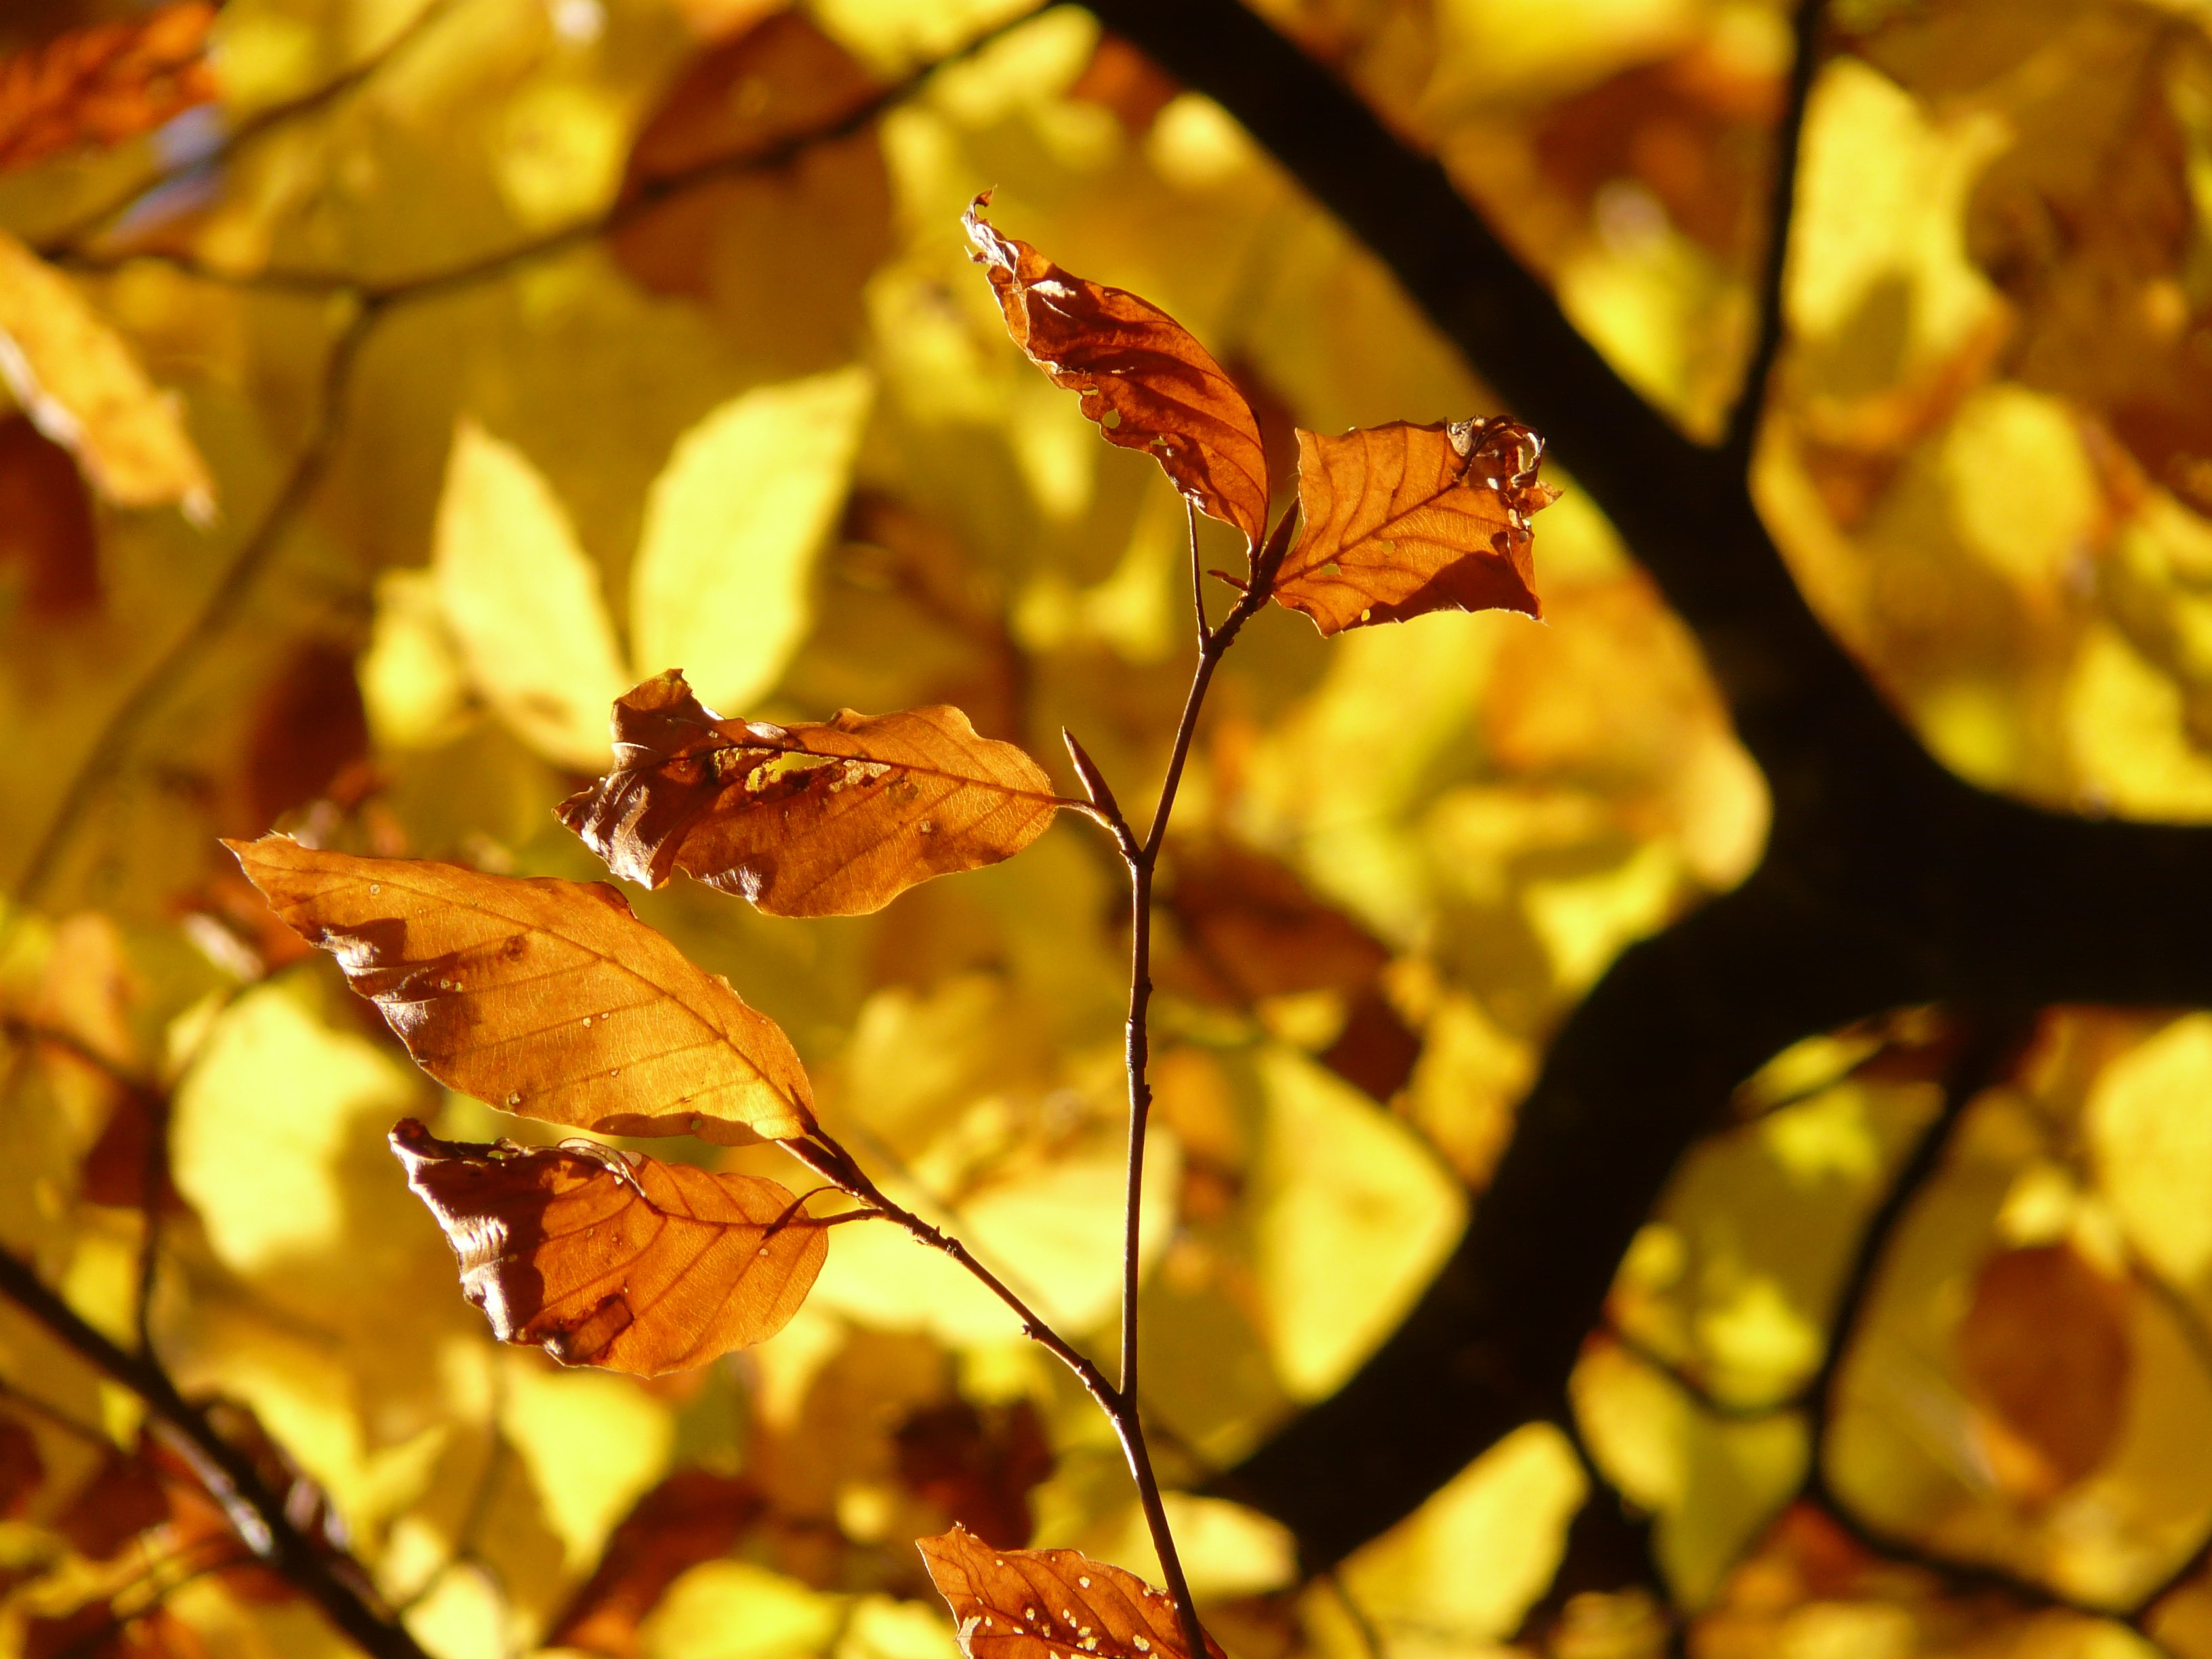
tree, nature, forest, branch, plant, sun, sunlight, leaf, flower, petal, golden, color, autumn, botany, colorful, yellow, flora, season, close up, deciduous tree, leaves, bright, deciduous, october, fall foliage, autumn forest, golden autumn, beech, back light, macro photography, golden october, fagus sylvatica, fagus, plant stem, woody plant, land plant